Grand Turk Island

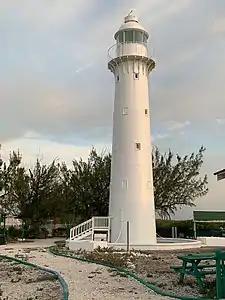
Grand Turk's lighthouse, on the northeastern tip of the island

Grand Turk is an island in the Turks and Caicos Islands, a British Overseas Territory, tropical islands in the Lucayan Archipelago of the Atlantic Ocean and northern West Indies. It is the largest island in the Turks Islands (the smaller of the two archipelagos that make up the island territory) with . Grand Turk contains the territory's capital, Cockburn Town, and the JAGS McCartney International Airport. The island is the administrative, historic, cultural and financial centre of the territory and has the second-largest population of the islands at approximately 4,831 people in 2012.